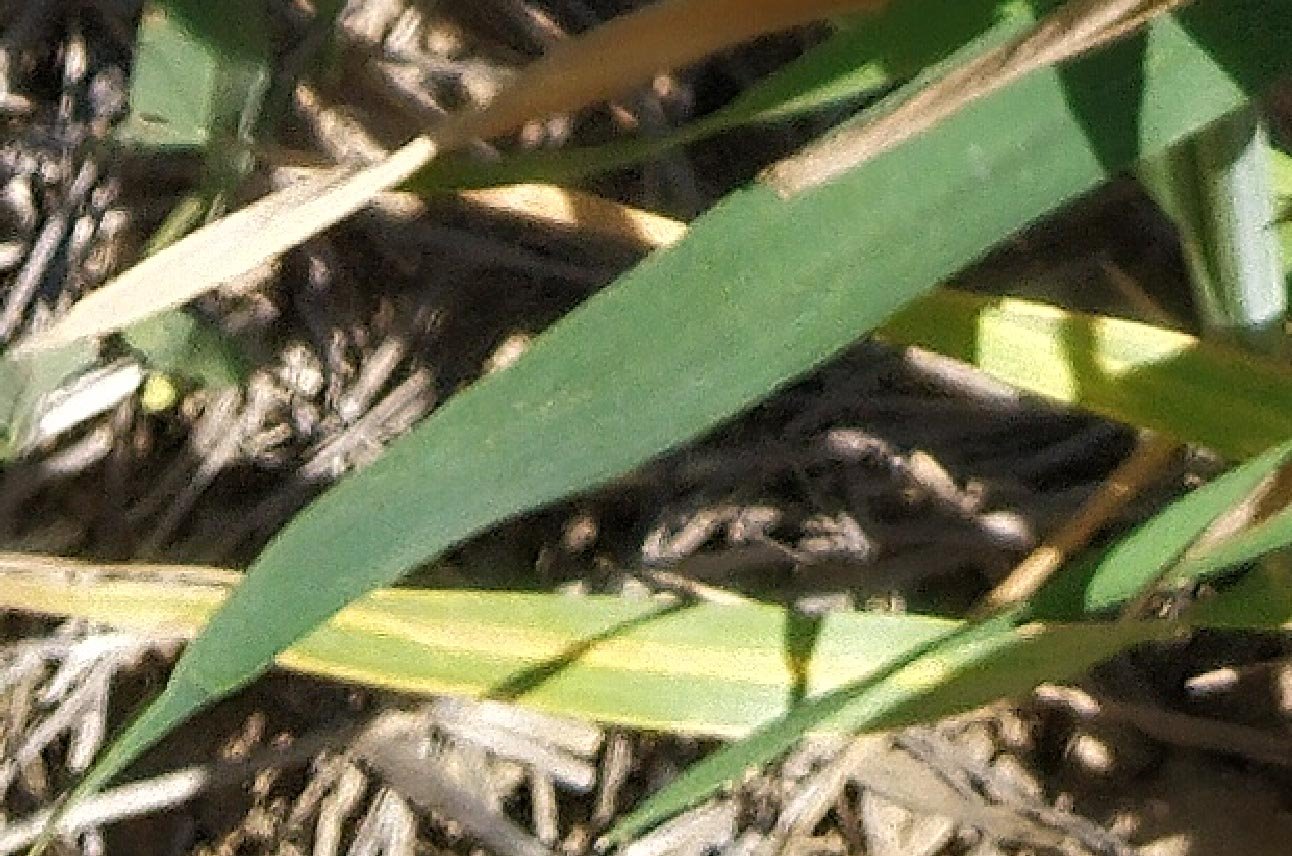
Label: Wheat___Healthy